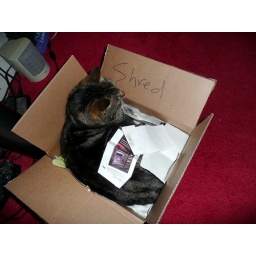
I made a box to toss in shit to shred; it apparently made a nice bed